Conspiracies in ancient Egypt

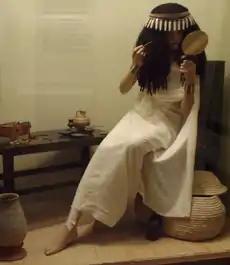
Egyptian woman applying make-up – Royal Ontario Museum.

From the earliest periods, royal prestige in ancient Egypt was reflected in the practice of polygamy. Pharaohs were typically surrounded by a significant number of wives.